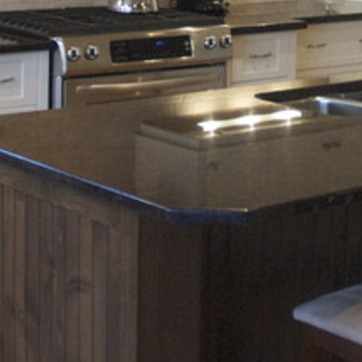
Material: polishedstone